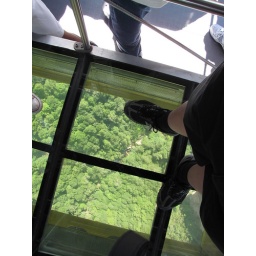
Jeff standing on the glass floor of the Gondola over the Katoomba valley